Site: brandenburg
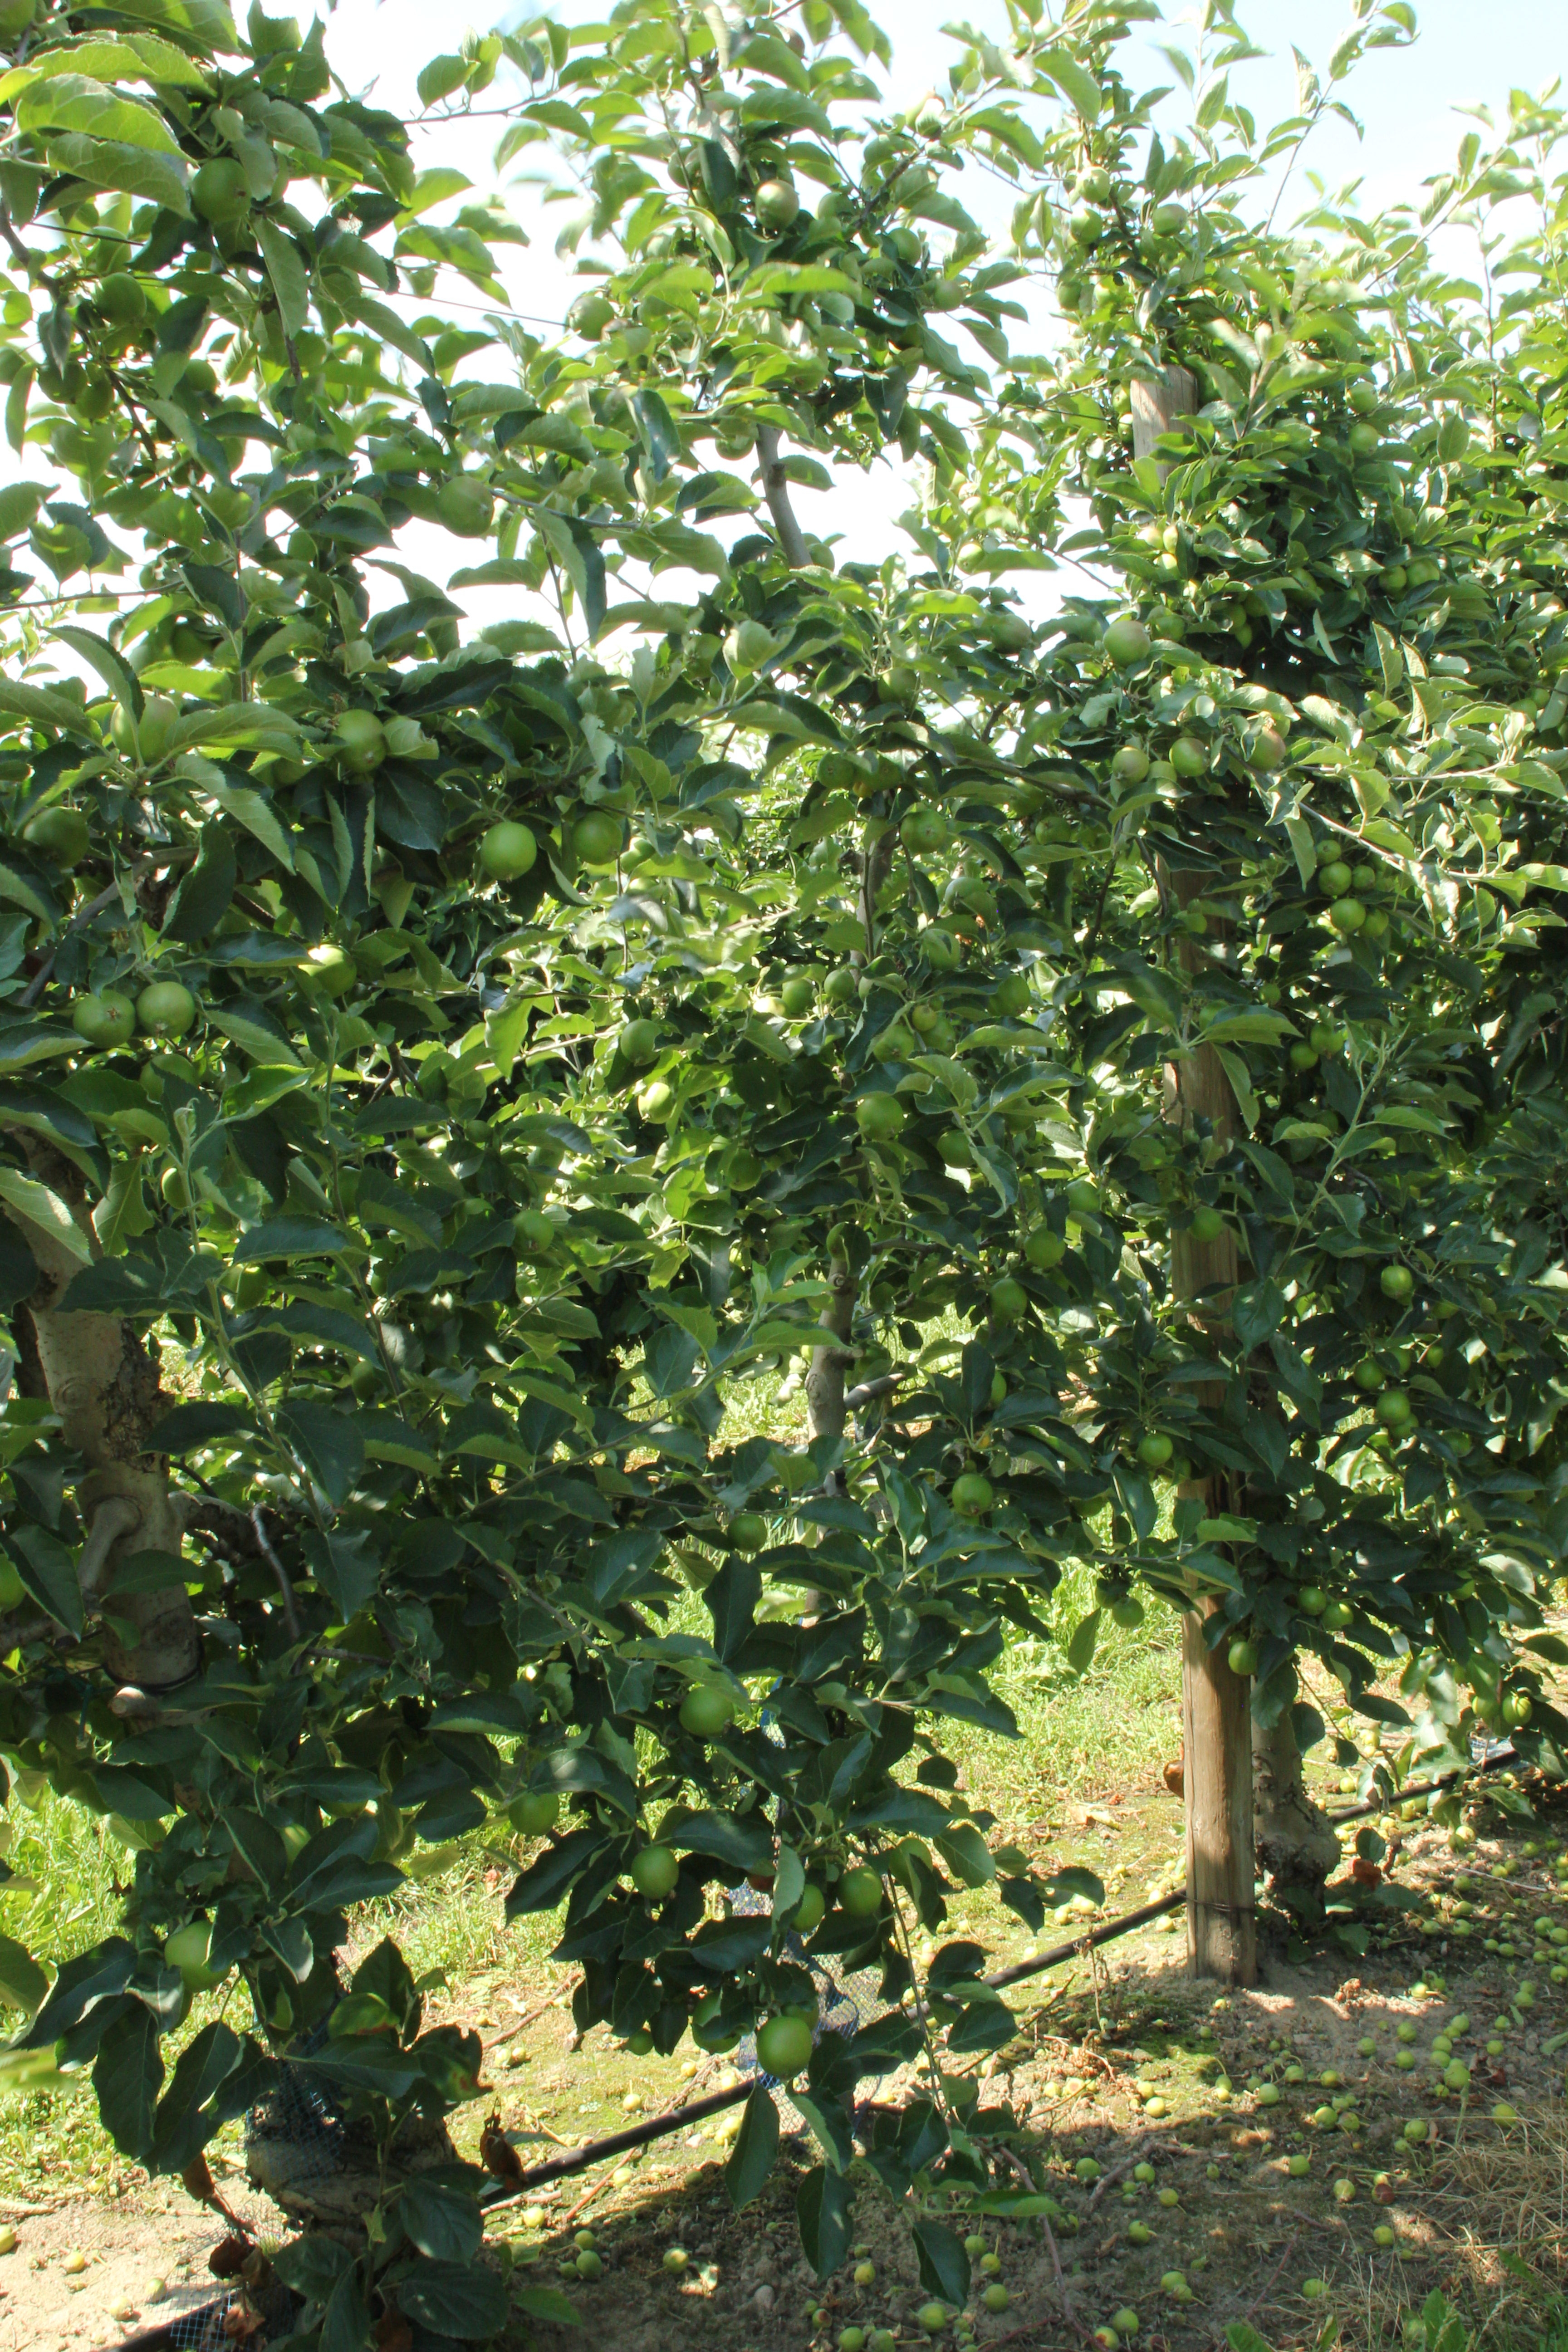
Growth stage (BBCH 74): Development of fruit